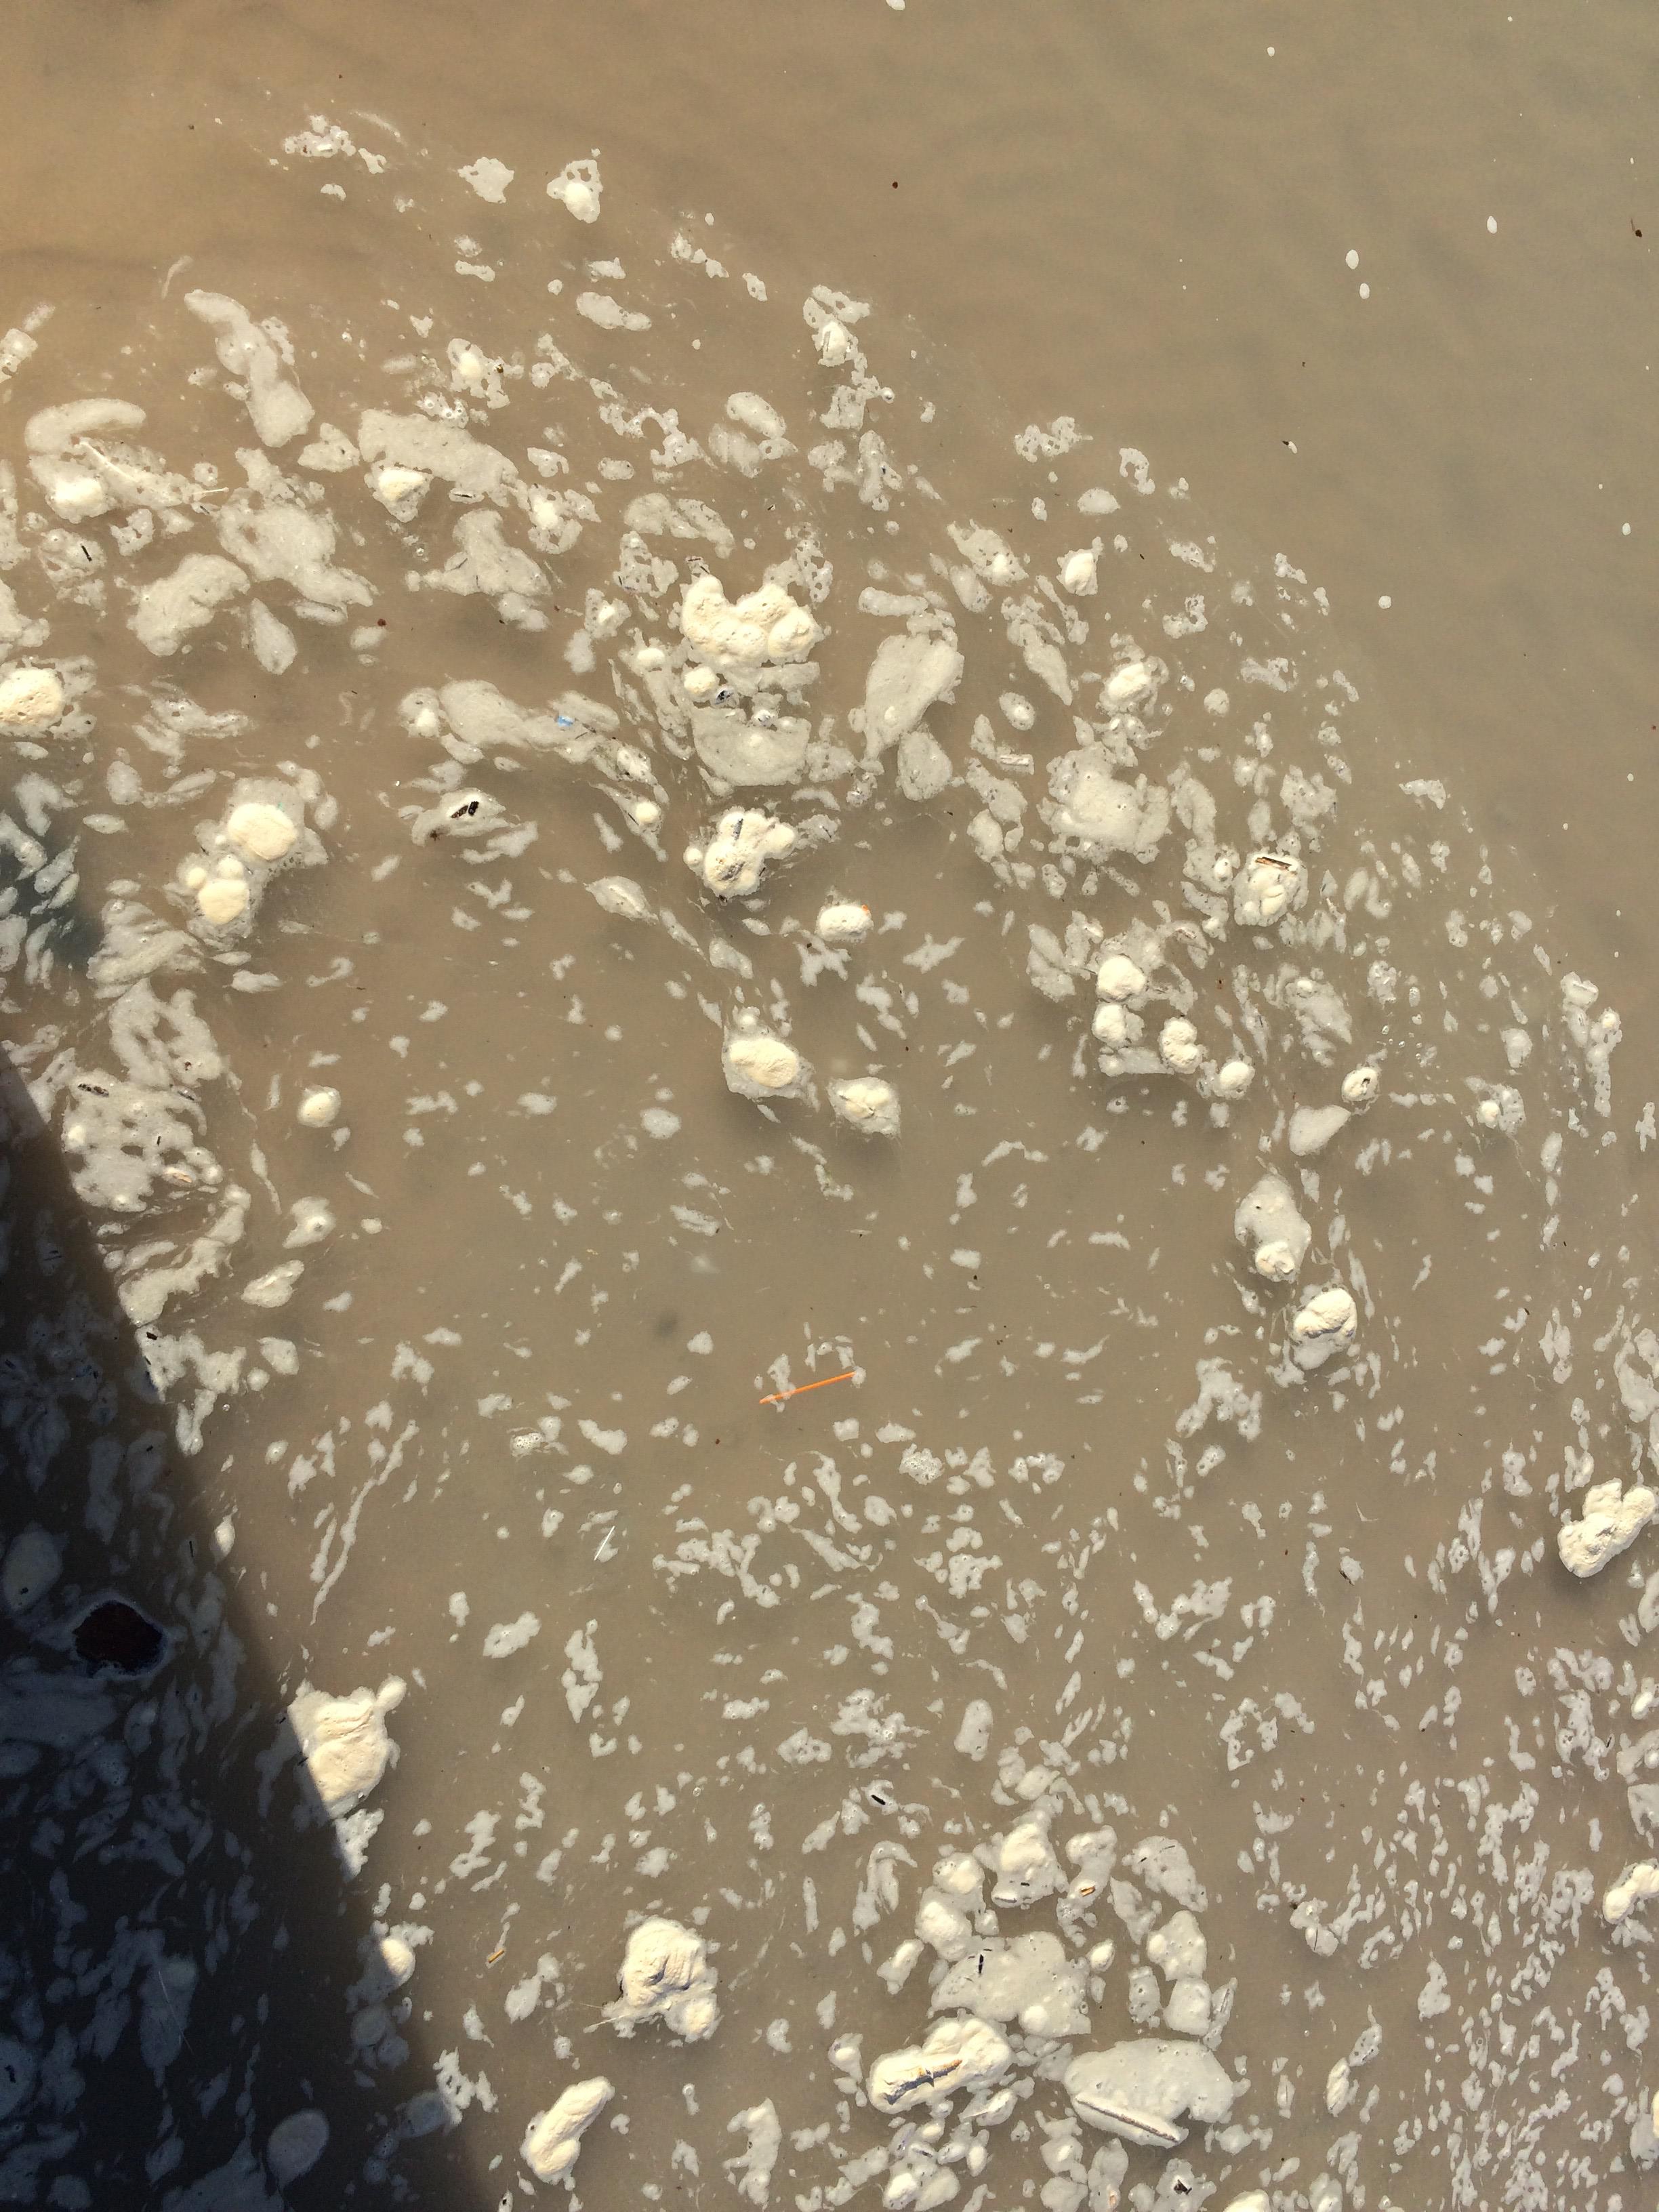
Object: Plastic straw (Straw)